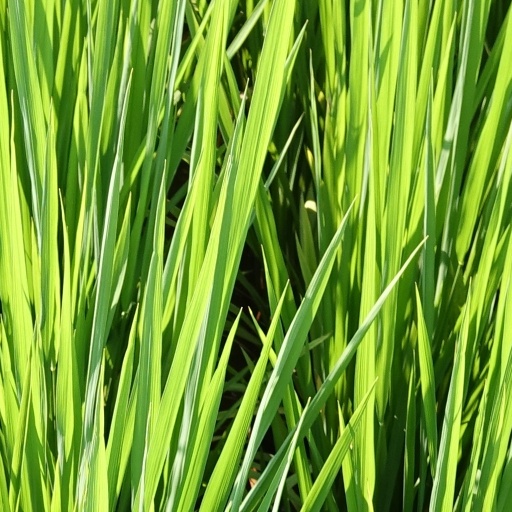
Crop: rice